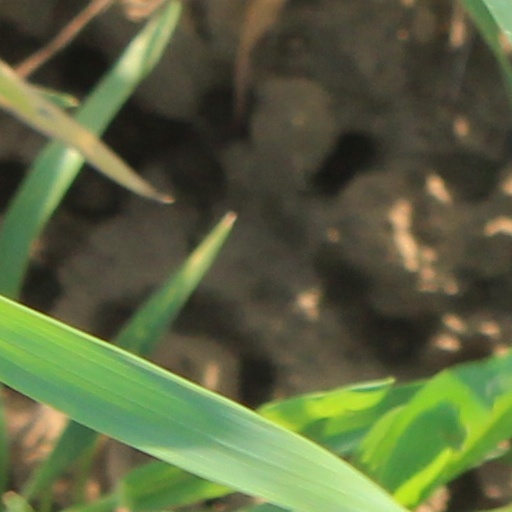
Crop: wheat